SaRaha

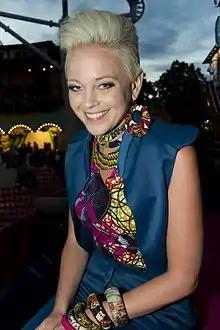
SaRaha at "Sommarkrysset" in 2016

Sara Kristina Larsson (born 26 June 1983), known professionally by her stage name SaRaha and also as Sara Ryan, is a Swedish-Tanzanian singer and songwriter. She first achieved public attention in Sweden during Melodifestivalen 2016.